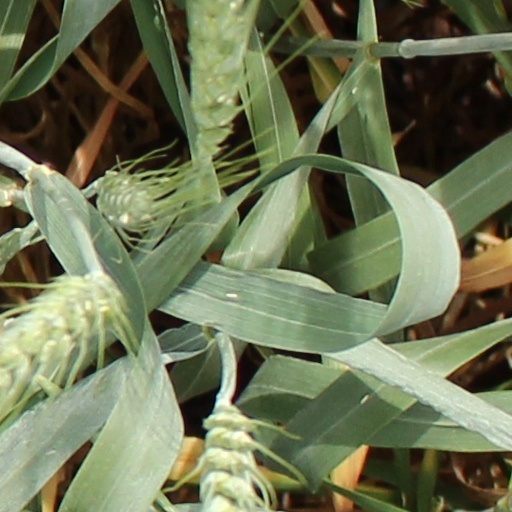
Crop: wheat